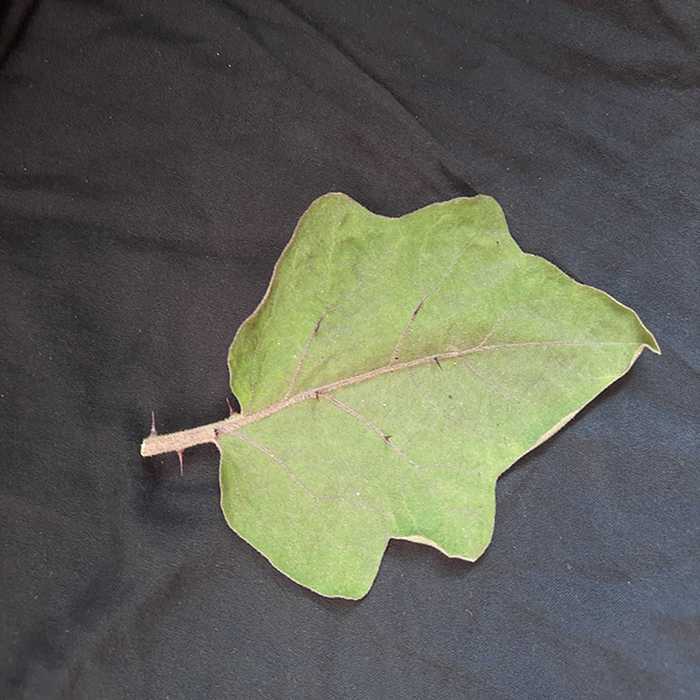
Plant: Eggplant
Label: Eggplant fresh leaf